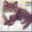
Label: cat